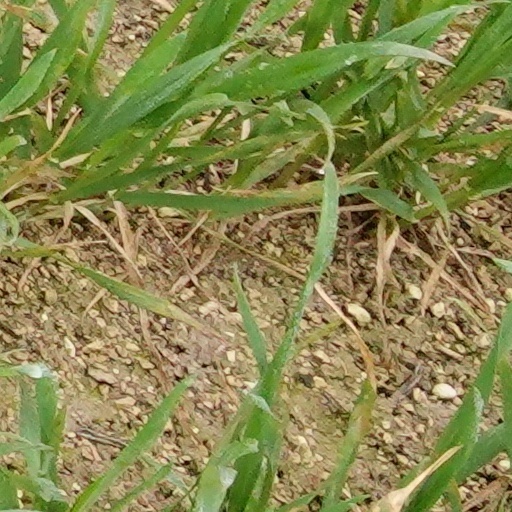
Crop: wheat